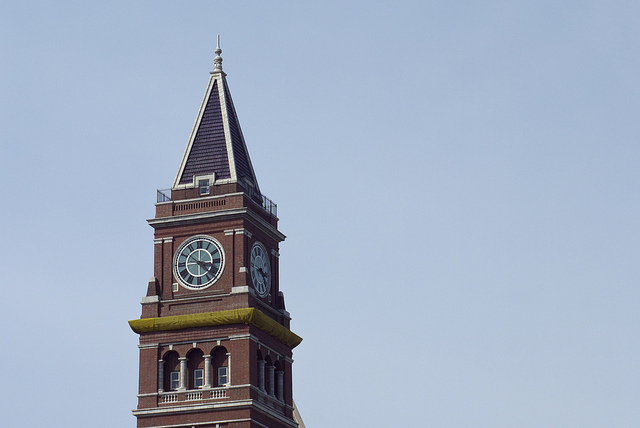
user: Given an image and a question. Answer the question in a short answer. Question: What geometric shape is the top? Short Answer:
assistant: triangle